Twist (confectionery)

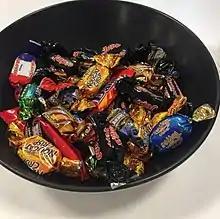
Twist (2017)

Twist is a bite-sized confectionery produced by Freia (owned by Mondelez), primarily for the Scandinavian market. Twist is sold in bags, and each bag contains a variety of pieces, mostly consisting of chocolates with some sort of filling in the center. New pieces are added and old ones discontinued frequently. Only two pieces, "Lakris" (licorice) and "Cocos" (coconut-filled chocolate), have existed since the product was launched. The name "Twist" refers to the way each piece is wrapped.